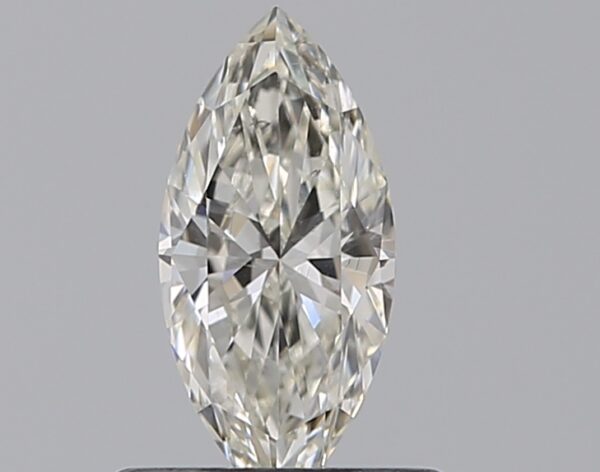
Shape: marquise
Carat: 0.5
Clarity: SI1
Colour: J
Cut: EX
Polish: VG
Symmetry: VG
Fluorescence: N
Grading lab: GIA
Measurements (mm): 8.5 x 3.99 x 2.5